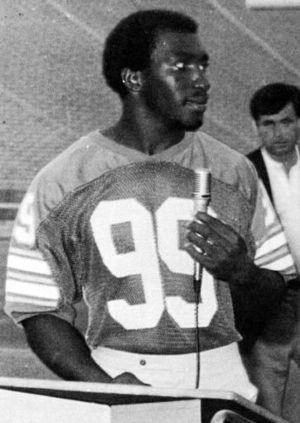
Hugh Donell Green est un joueur américain de football américain.